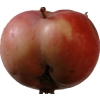
Label: Apple 10